Ottoman conquest of the Morea

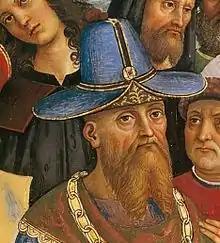
Despot Thomas Palaiologos, detail from a Pintoricchio fresco in the Siena Cathedral

In 1429–1432, a concerted Byzantine campaign finally ended the Principality of Achaea: Despot Constantine Palaiologos (later to rule as the last Byzantine emperor) seized Patras, while his brother, Despot Thomas Palaiologos, through a combination of force and marriage diplomacy seized the possessions of the last Prince of Achaea, Centurione II Zaccaria, the baronies of Chalandritsa and Messenian Arcadia. Apart from the Venetian possessions, all of the Morea was again in Byzantine hands. These successes were precarious, as the Ottoman threat revived at the same time: in 1423 he semi-autonomous Ottoman ruler of Thessaly, Turahan Bey, launched a devastating raid into the Morea, breaching the Hexamilion wall with ease. Another Ottoman raid in 1425 carried off thousands of Greek and Albanian Moreotes into slavery, and in 1431 Turahan returned, once again overcoming the Hexamilion defences. As the historian John Van Antwerp Fine Jr. commented, for now "the Ottomans were out for plunder and to soften up the area. They were not yet conquering towns or annexing any territory. But the earlier fate of